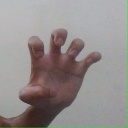
अक्षर: झ